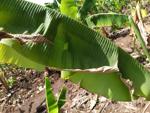
Label: xamthomonas